Yeren

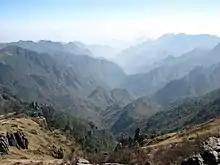
The yeren is often associated with the forests of Shennongjia.

The exact name "yeren" has typically been used in the mountains of the Shennongjia Forestry District in the Hubei Province, though the earliest written reports of the yeren are from Fang County north of Shennongjia. In 1555, during the Qing dynasty, its local newspaper "Fangxianzhi" published a story about a group of yeren sheltering in nearby mountain caves which preyed on their dogs and chickens. In rural Hubei, the yeren were rumored to be the descendants of the runaway laborers conscripted to build the Great Wall of China. Other newspapers as well as Chinese natural history works, such as Li Shizhen's 1578 "Compendium of Materia Medica", frequently mention yeren or similar apemen.